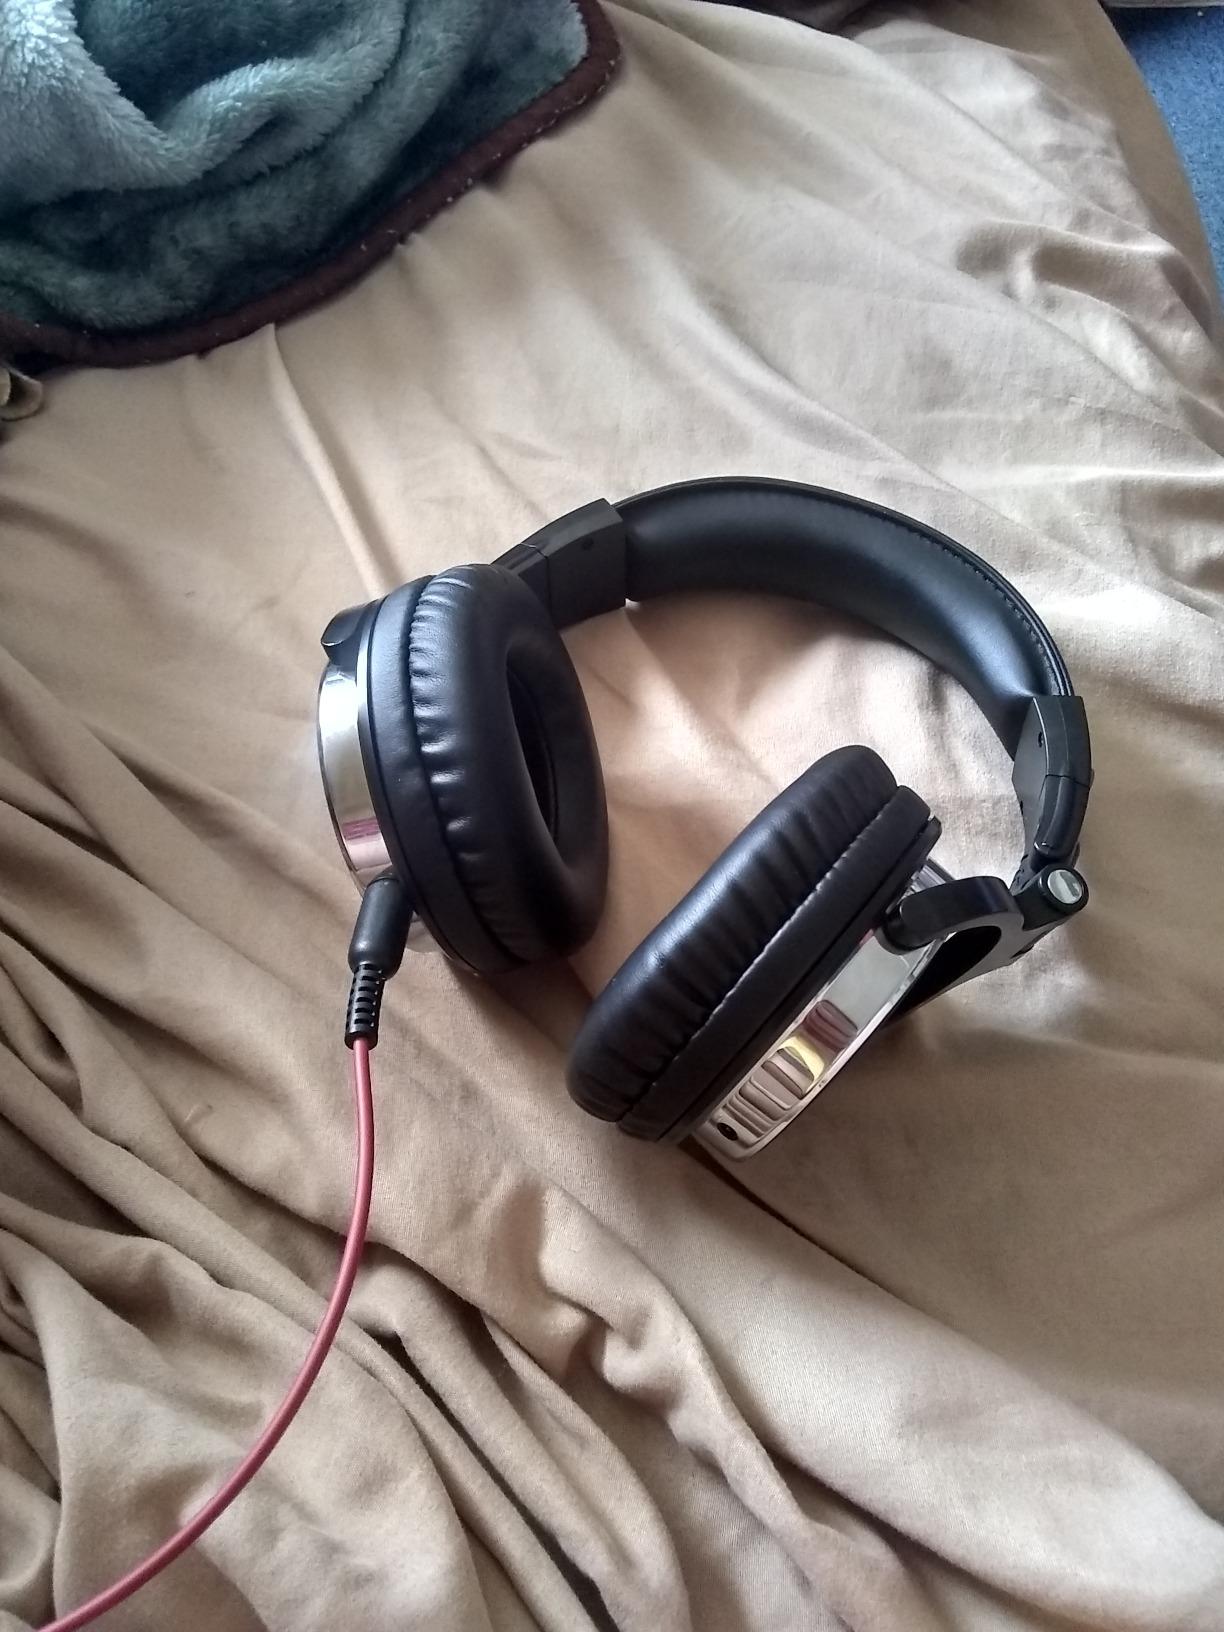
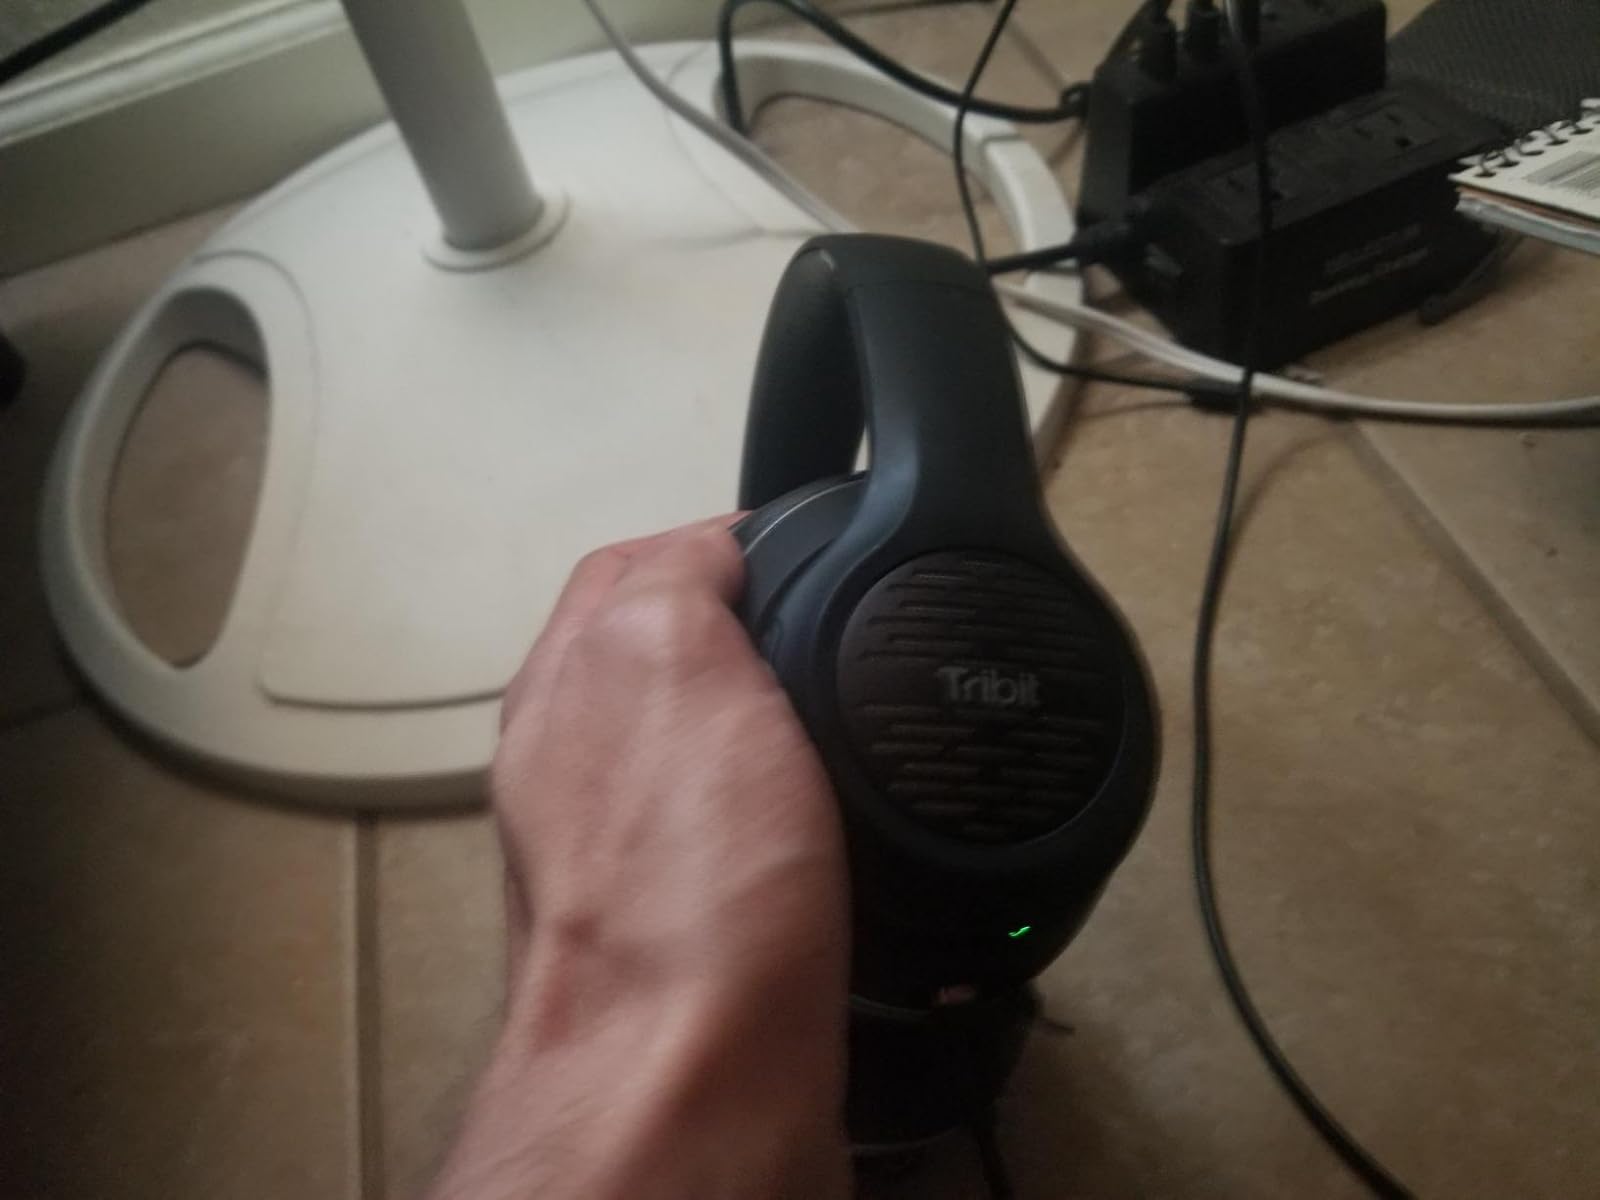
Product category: headphones
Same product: no